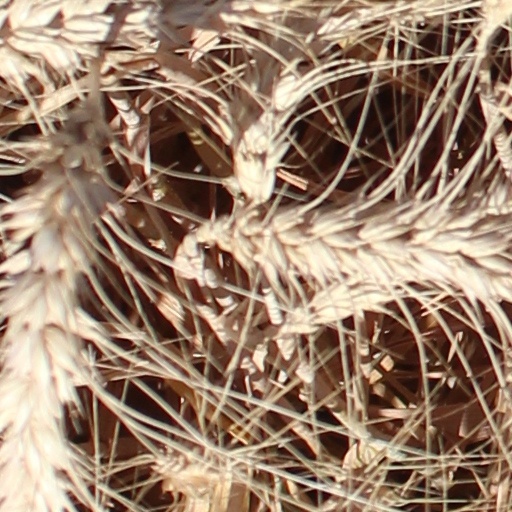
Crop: wheat